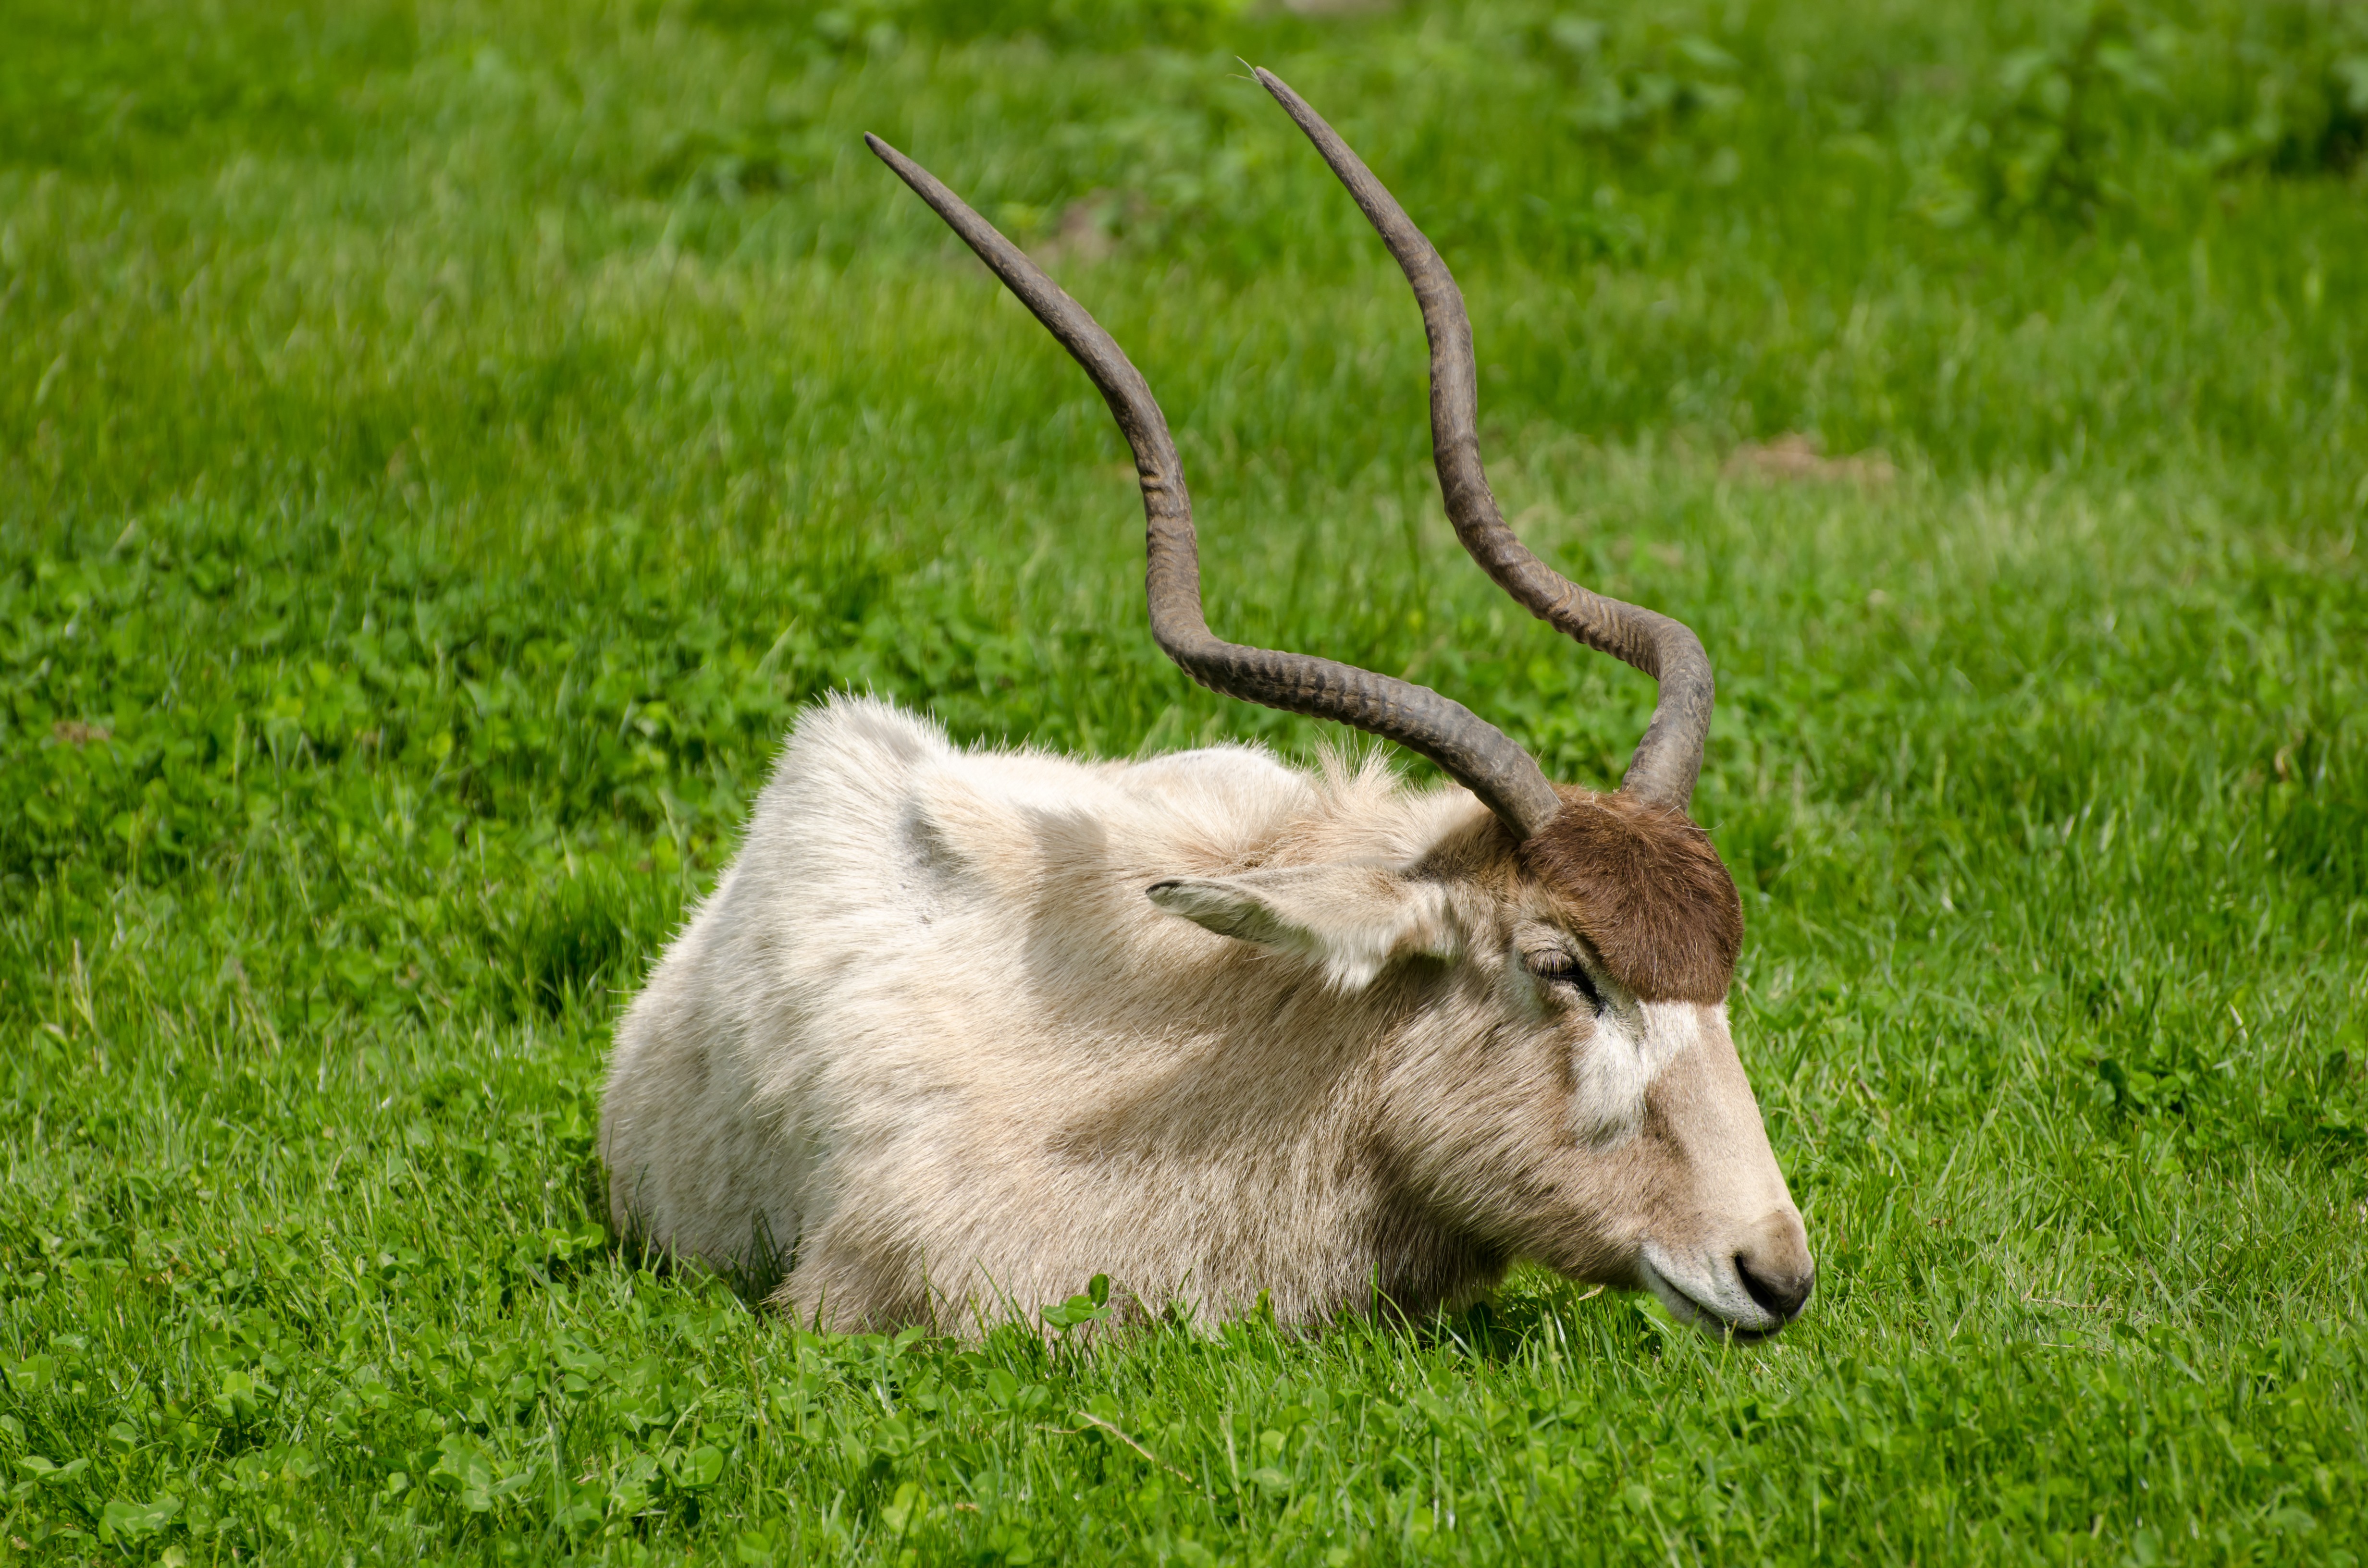
grass, meadow, animal, daytime, wildlife, deer, zoo, horn, green, mammal, fauna, antelope, outdoors, outside, one, head, vertebrate, day, side, horns, nobody, addax